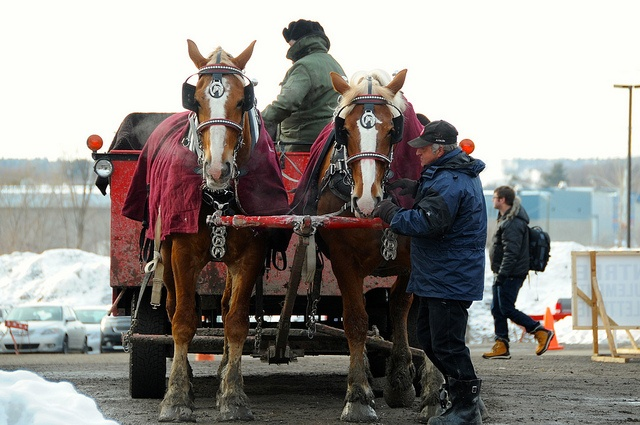
A couple of horses pulling a trailer behind them on a road.
two horses harnessed to a carraige as a man looks at them
a man checking his horses that are pulling a red wagon
Man attending to the horses for the carriage.
A man next to two horses who are pulling a carriage.